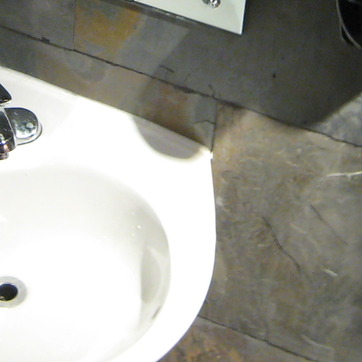
Material: ceramic